Dar Affes

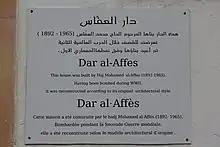
Commemorative plaque of Dar Affes

According to the commemorative plaque at the entrance of the monument, it was built during the 20th century, by Hadj Maohamed Affes (1892-1965). Unfortunately, and like many other monuments of the city, it got hugely damaged because of the second world war attacks. But it got rebuilt with the same architectural structure and design.